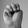
ASL letter: M